Eric Pape

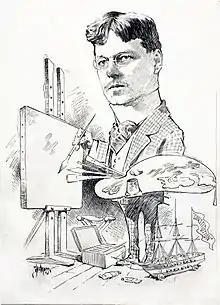
"Eric Pape" by T. D. Skidmore in "Pearson's Magazine", 1908

Frederich Ludwig Moritz Pape Jr. (October 17, 1870 – November 7, 1938), known as Eric Pape, was an American painter, engraver, sculptor, and illustrator.